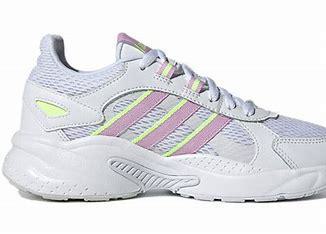
Brand: adidas
Model: neo Adidas NEO Crazychaos Shadow